Israel–European Union relations

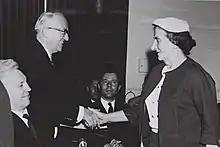
Golda Meir and Walter Hallstein, the first president of the Commission of the EEC, 1964

The State of Israel was founded in 1948, while the European Economic Community—the direct predecessor of the European Union—was established in 1957. Already before the formation of the EU, the 1956 Suez Crisis highlighted the early European Community’s lack of unity on Middle East policy. While France and the UK took military action with Israel, other member states, notably West Germany, distanced themselves, focusing instead on postwar recovery and maintaining strong relations with the United States.